History of Thrissur district

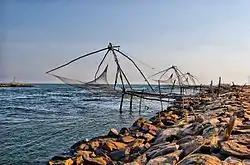
Cape of Kodungallur, where Periyar empties into Arabian Sea. Chinese fishing nets in the beach, believed to be installed by 14th century Chinese explorer, Zheng He, have also become a popular tourist attraction.

The glory of Kodungallur, as a global trade centre, is believed to be destroyed by natural calamities. According to one view it was heavy floods in the river Periyar that destroyed the city in 1341, while others point out to an earth quake in this regard. The floods further split the left branch of the river into two, just before the city of Aluva. The flood silted the right branch (known as River Changala) and the natural harbour at the mouth of the river to make it poorly navigable for large ships. The misfortune of Kodungallur helped other major ports of Malabar coast, such as the one at Kochi, to rise to prominence.